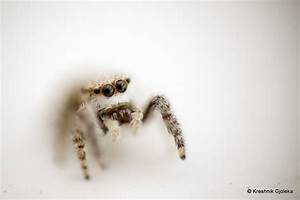
Label: ragno